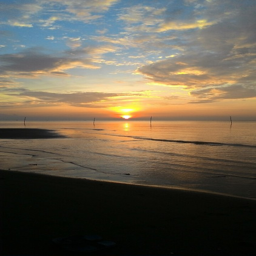
perhaps the only time i was able to stare at the sun and see its shape .